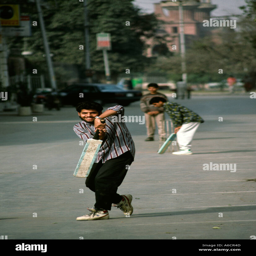
young men playing cricket in the street